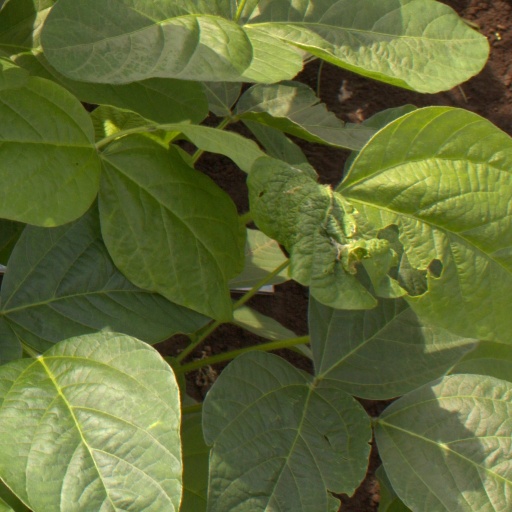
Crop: soybean